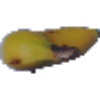
Label: Banana 1